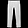
Label: Trouser